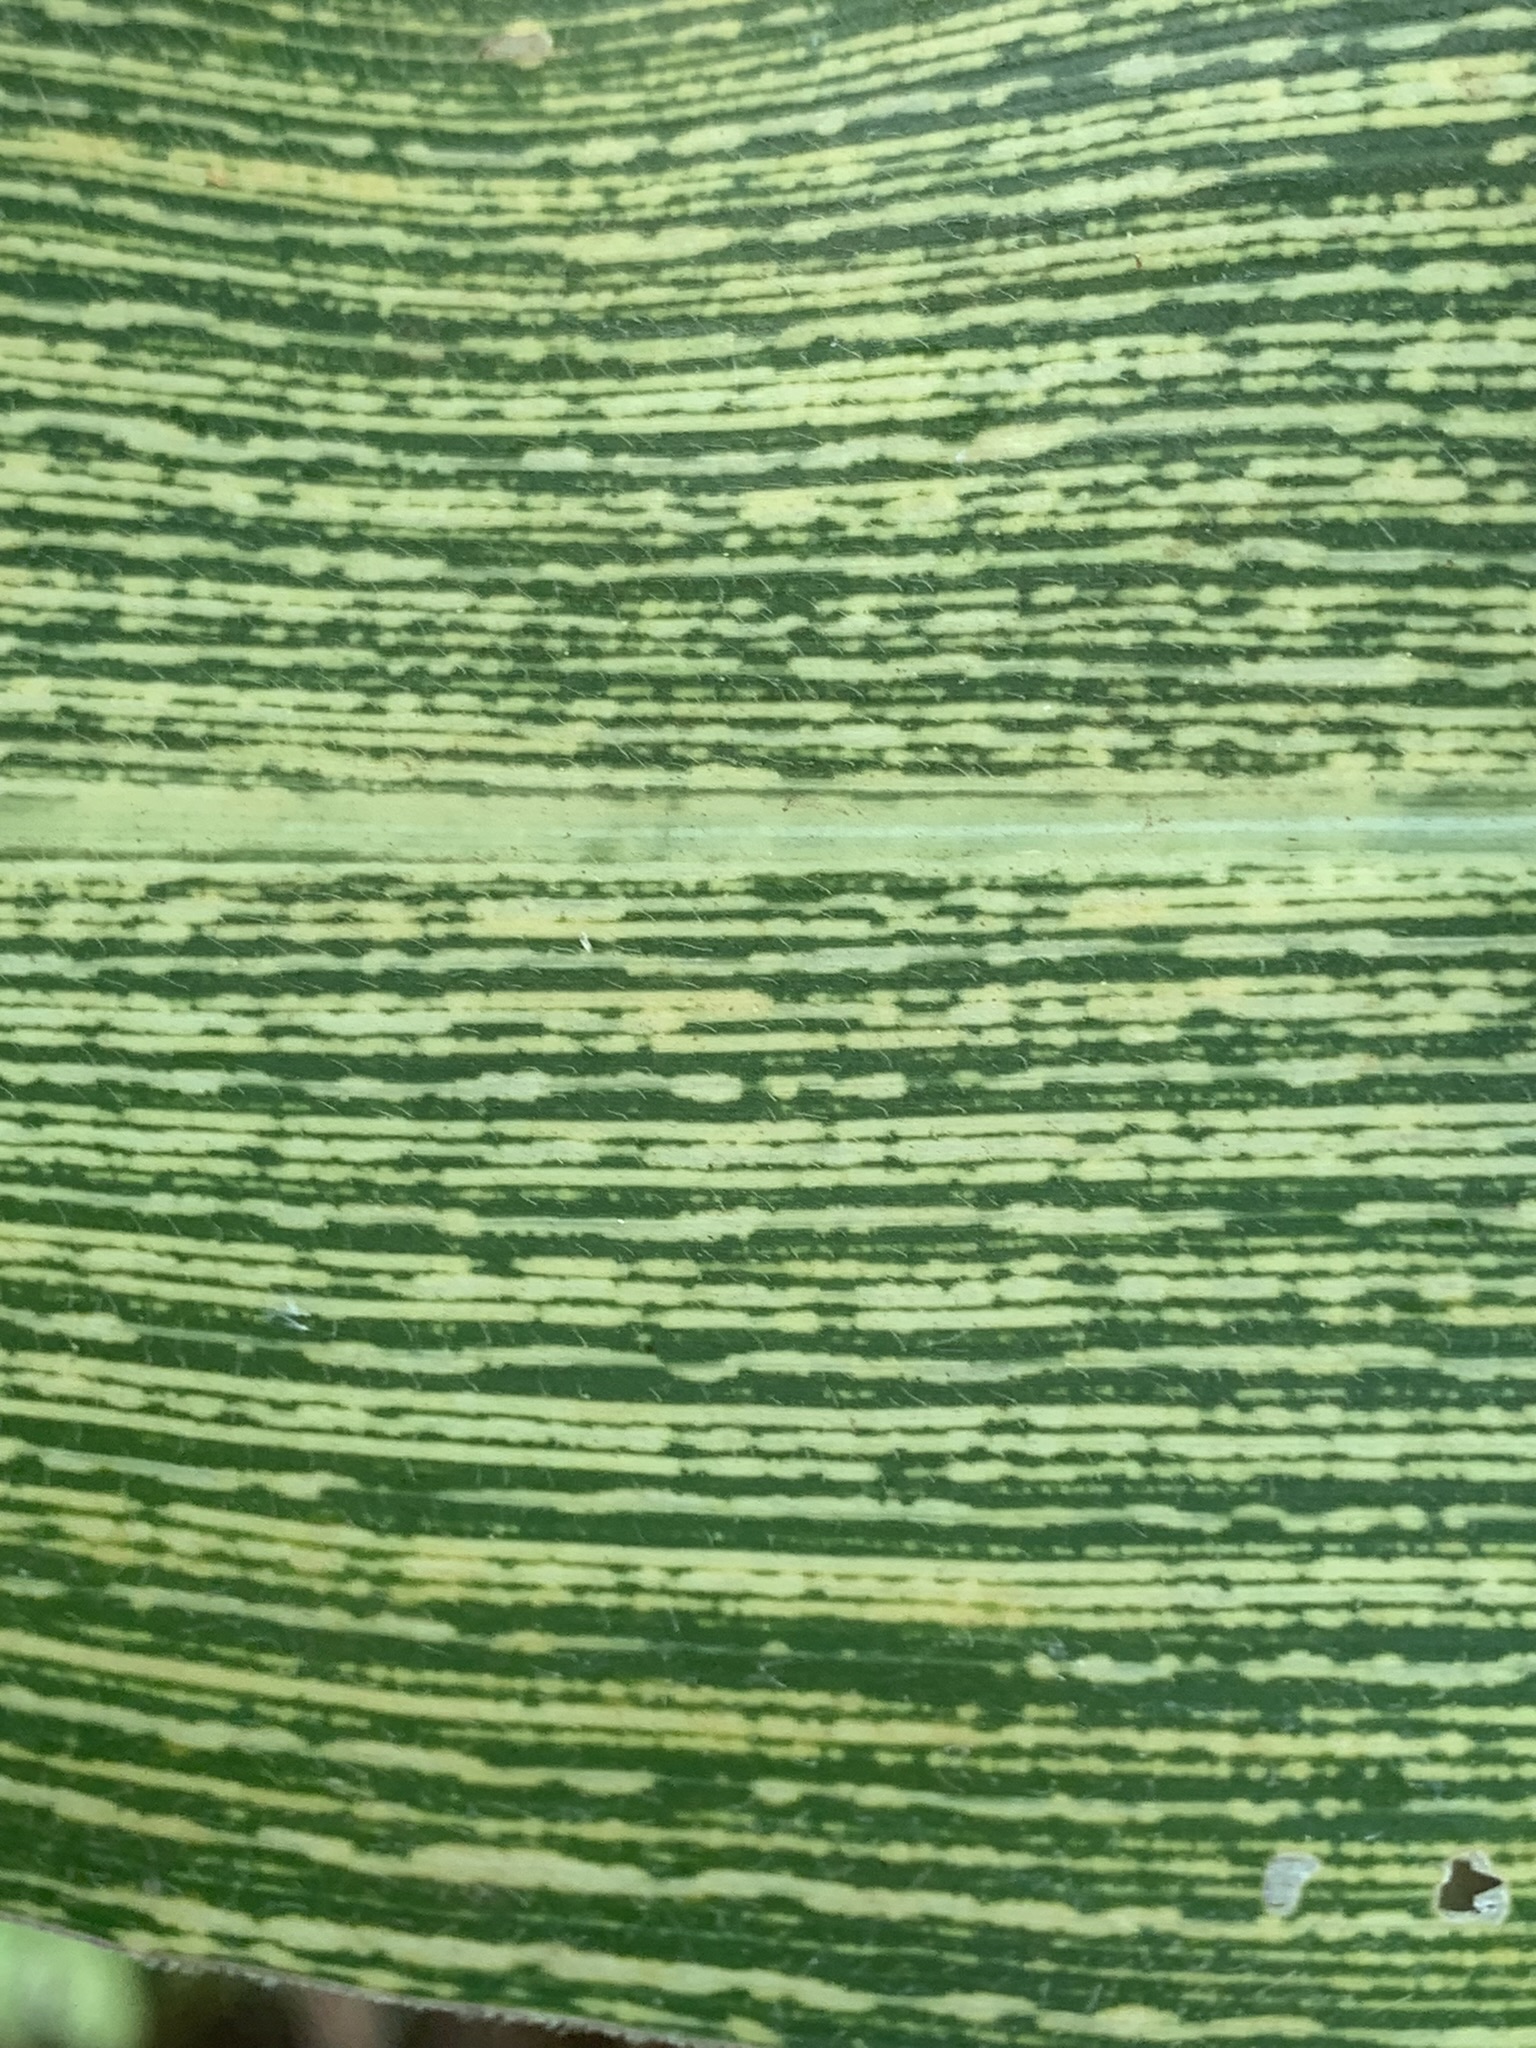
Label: MSV